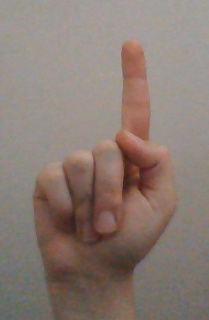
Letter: bb